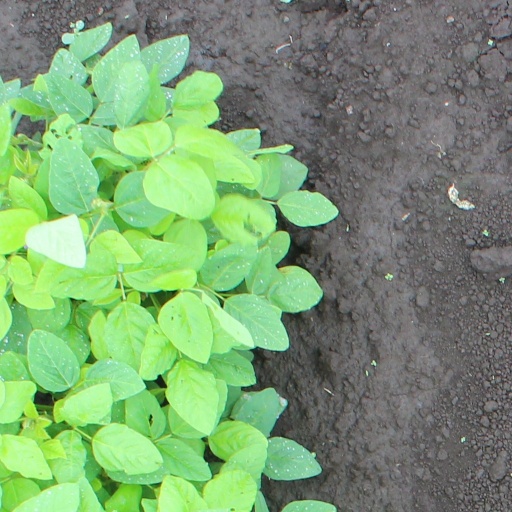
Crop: soybean